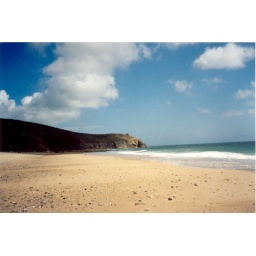
Praa sand - I think around 1989, with the big house at Rinsey Head in the distance.